Tenerife

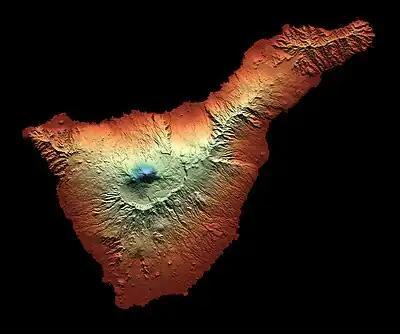
Altitude map of Tenerife, with the highest altitude (Mount Teide) in blue and the lowest (sea level) in black

The name 'Tenerife' likely comes from Tamazight, but there is no consensus on its correct interpretation.